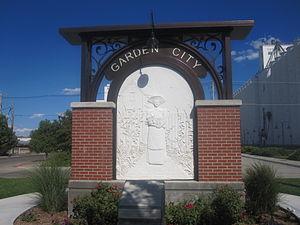
Garden City est une ville du comté de Finney, dans l’État du Kansas, aux États-Unis. Sa superficie est de 22,1 km² et sa population était de 26 651 habitants au recensement de 2010.